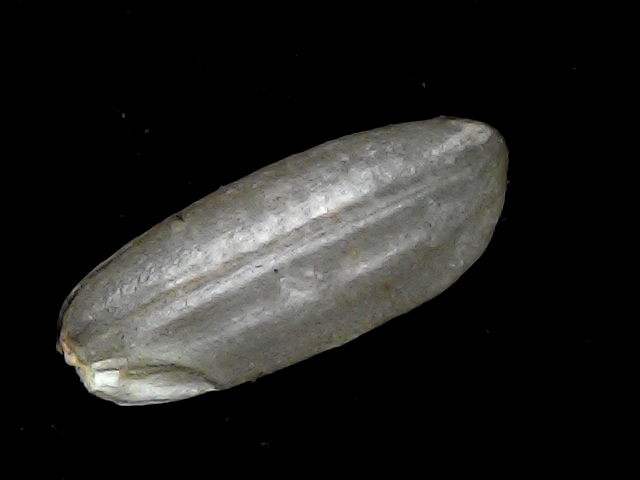
Rice variety: BD91